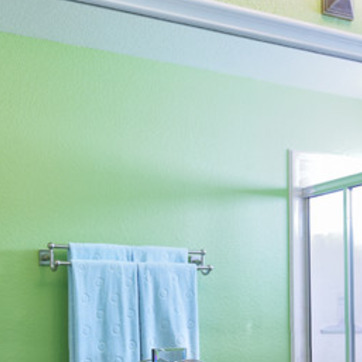
Material: mirror